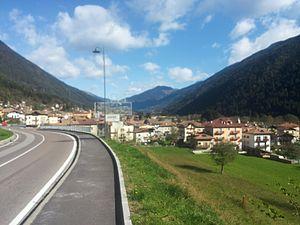
Darè est une ancienne commune italienne de moins de 1 000 habitants située dans la province autonome de Trente dans la région du Trentin-Haut-Adige dans le nord-est de l'Italie. Elle fusionne avec Vigo Rendena et Villa Rendena le 1ᵉʳ janvier 2016 pour former Porte di Rendena.